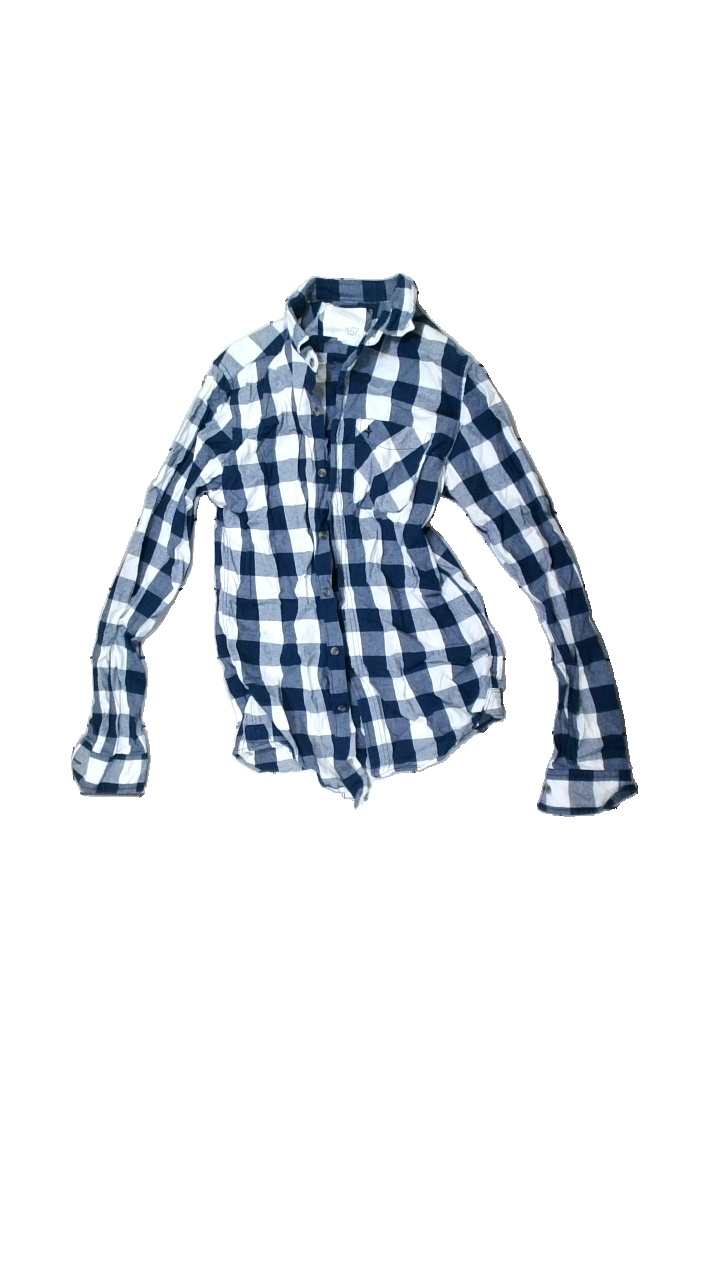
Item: Shirt (Men)
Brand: Lager 157
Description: blue and white checkered shirt
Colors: Blue, White
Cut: Regular
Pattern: Checkered print
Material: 100% Cotton
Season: All
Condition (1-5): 5
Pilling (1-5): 5
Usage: Reuse
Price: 100-150